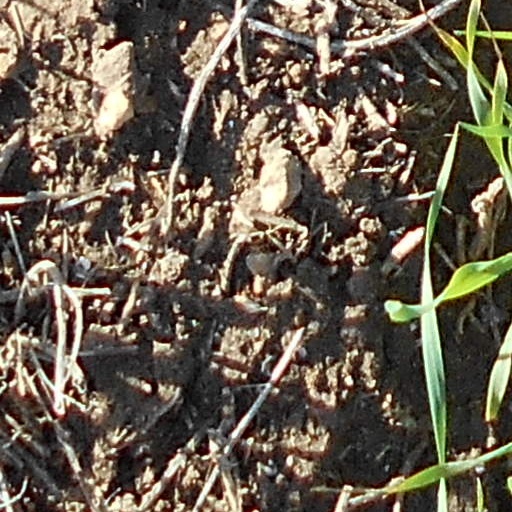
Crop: wheat